Palazzo Cesi-Armellini

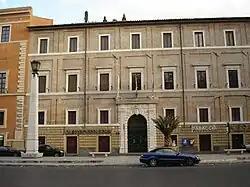
The main front of the palace on Via della Conciliazione

Palazzo Cesi-Armellini, sometimes known plainly as Palazzo Cesi, is a late Renaissance building in Rome. It is considered important for historical and architectural reasons. The palace, which should not be confused with Palazzo Cesi-Gaddi, Palazzo Muti-Cesi, or the destroyed Palazzo Cesi, placed also in Borgo near the southern Colonnade of St. Peter's square, is one of the few Renaissance buildings of the rione Borgo to have survived the destruction of the central part of the neighborhood due to the 20th century construction of Via della Conciliazione, the avenue leading to St. Peter's Basilica. Today, it is owned by the Society of the Divine Savior and part of it is used as their motherhouse.